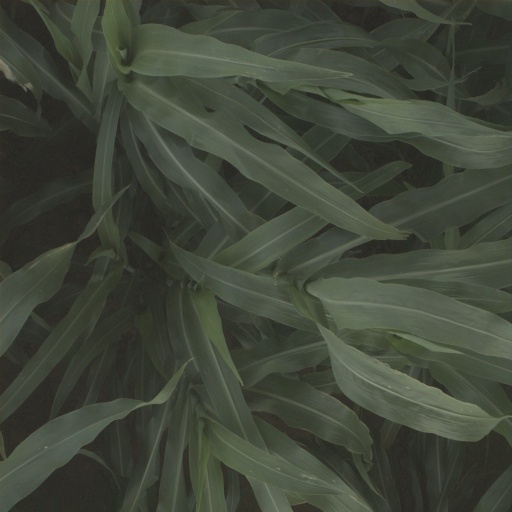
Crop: sorghum